Arch Enemy

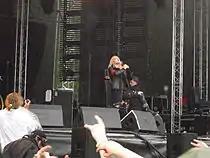
Arch Enemy performing live at Norway Rock Festival in 2009

Arch Enemy's seventh album, entitled "Rise of the Tyrant" was released on 24 September 2007 in Europe and 25 September 2007 in the United States. "Rise of the Tyrant" debuted at number 84 on the "Billboard" 200 chart. This surpassed the "Doomsday Machine" chart entry, making it the band's highest charting effort to date. Gossow said the new album has more emotion and less double vocals, as well as less vocal processing, yielding a more "raw" presentation.